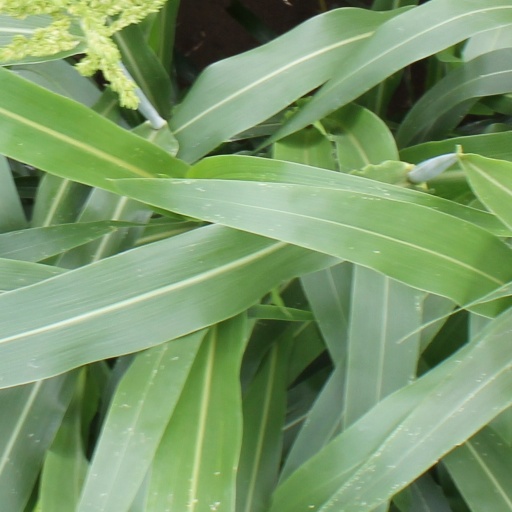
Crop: sorghum